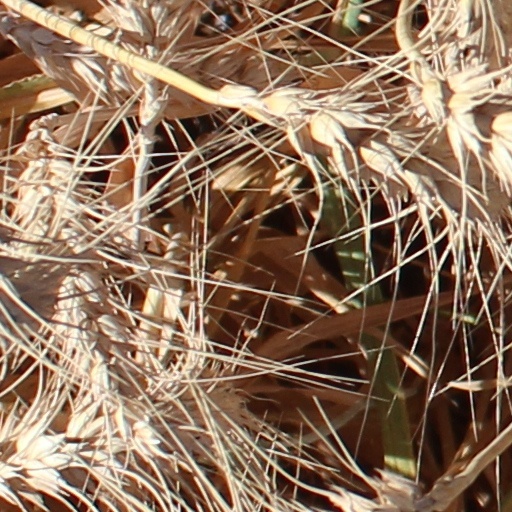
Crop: wheat